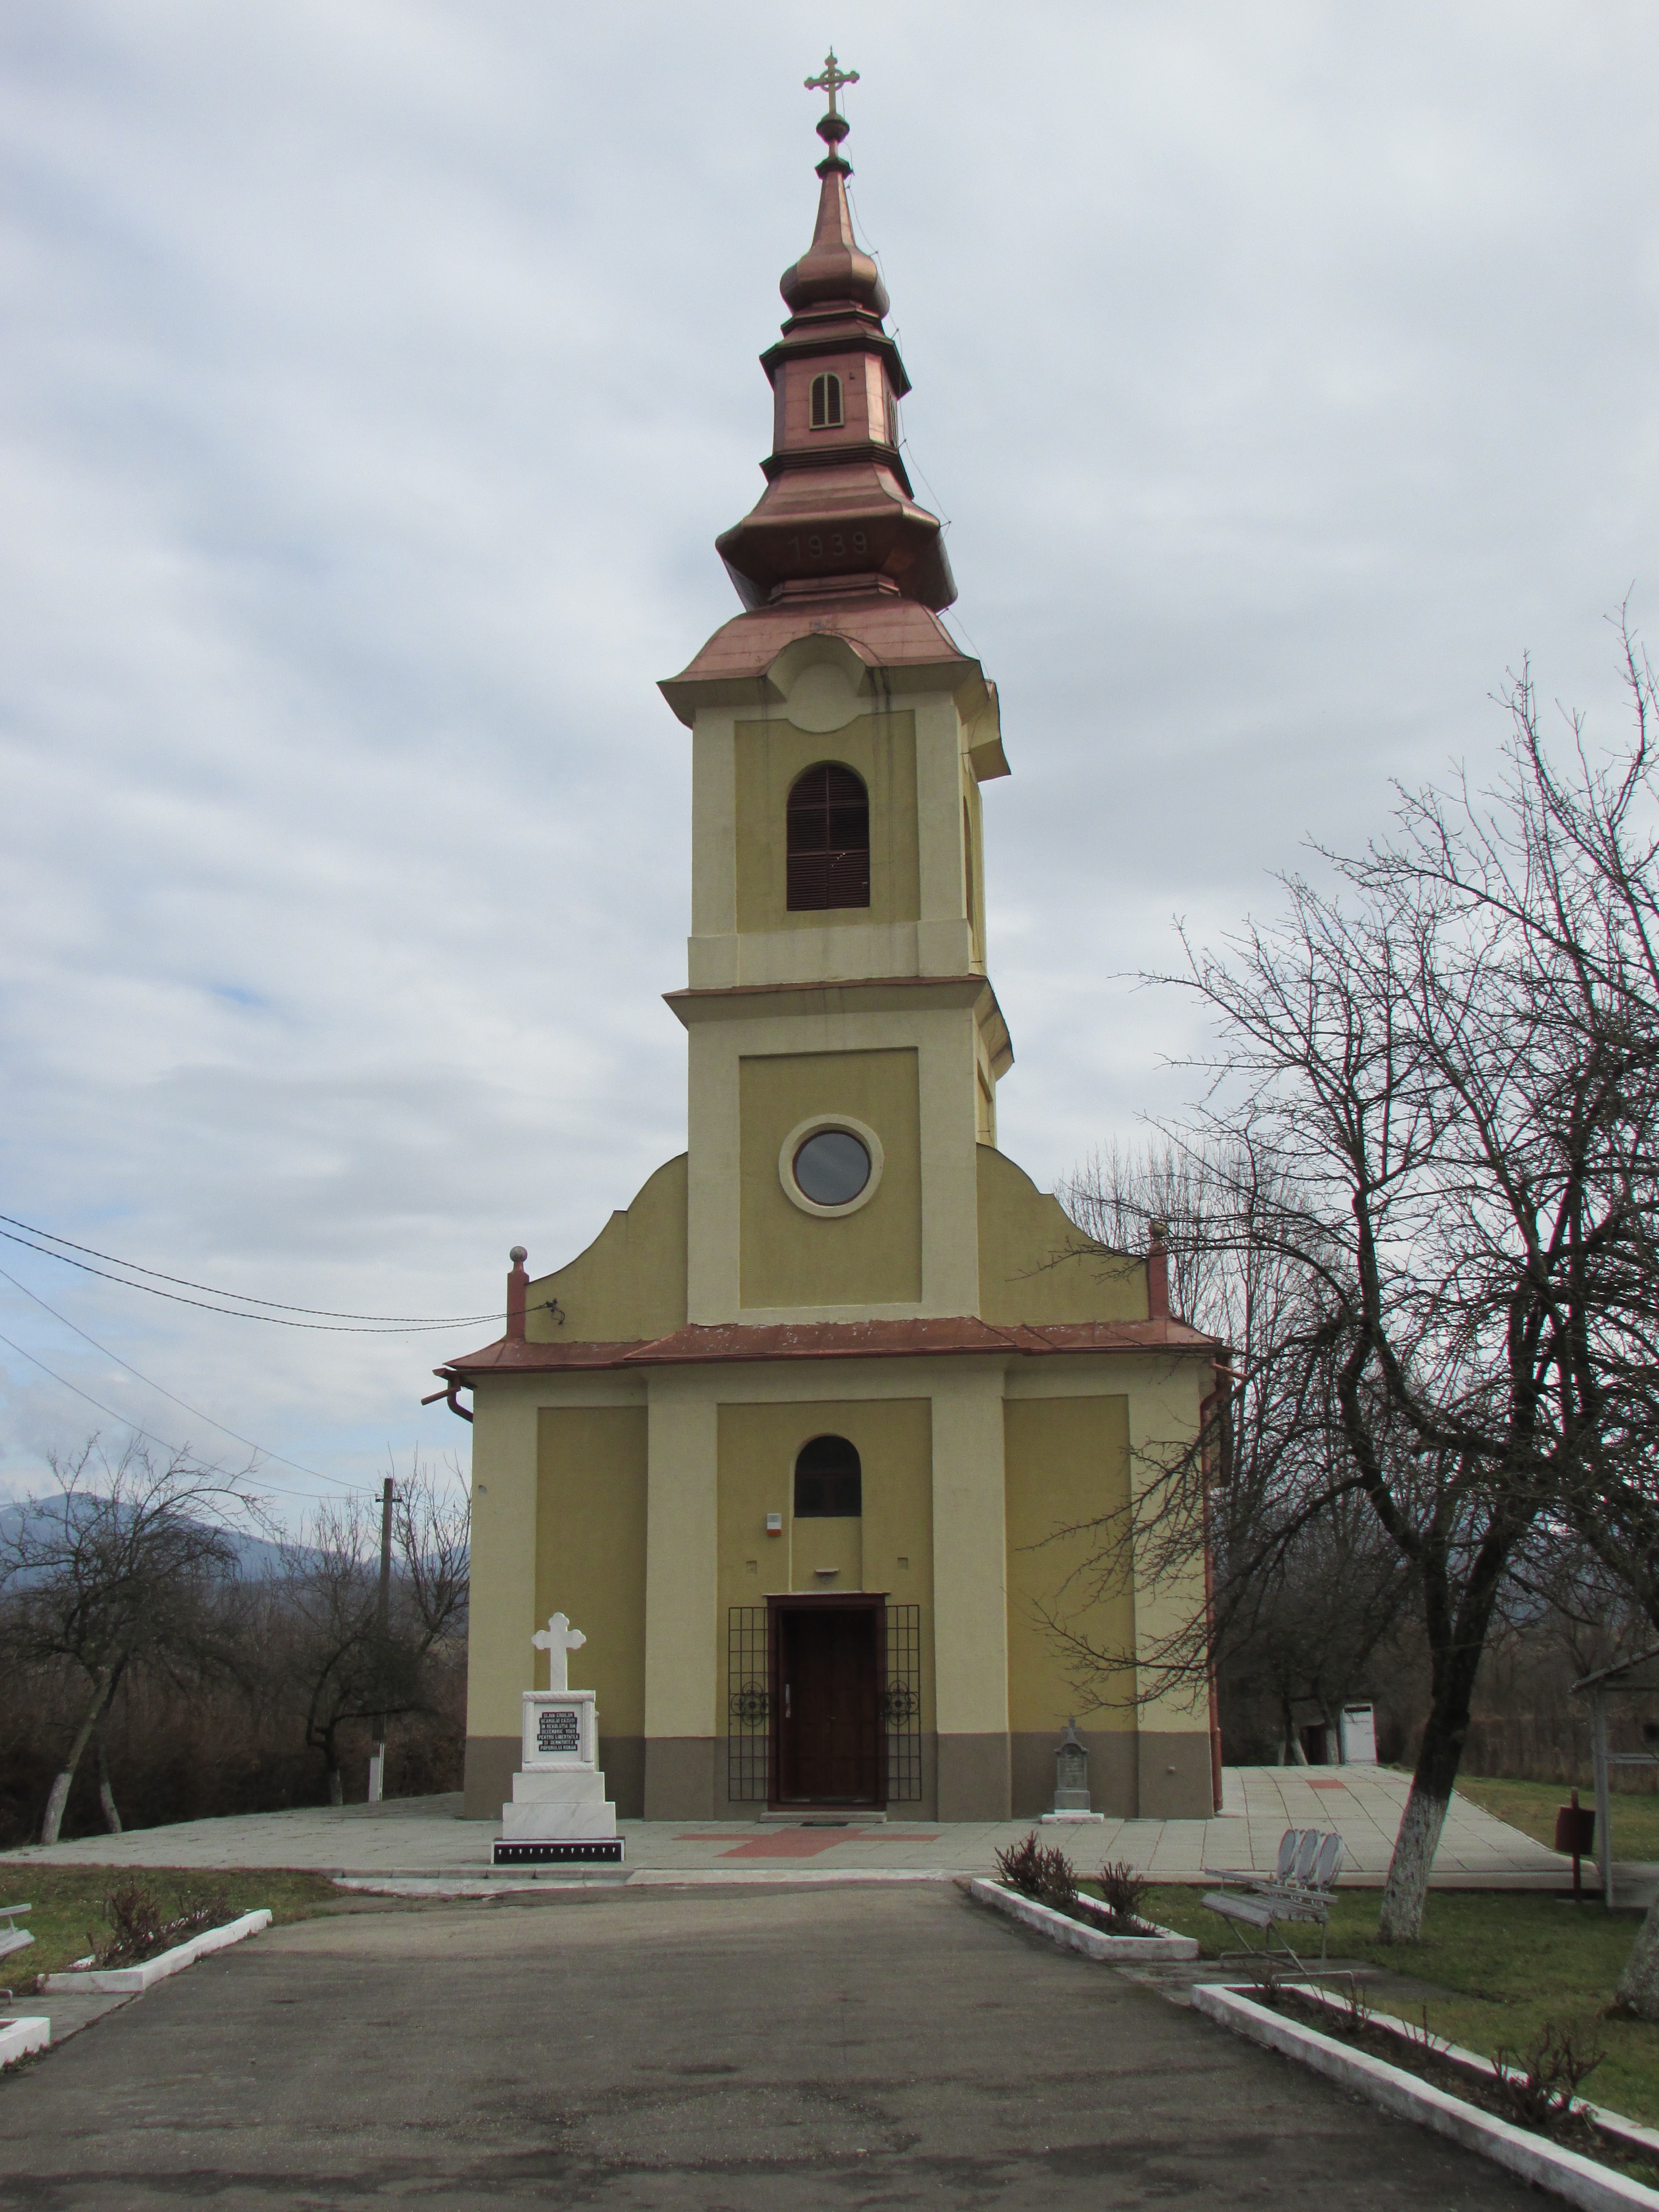
building, tower, landmark, church, chapel, place of worship, bell tower, steeple, orthodox, romania, transylvania, crisana, vascau